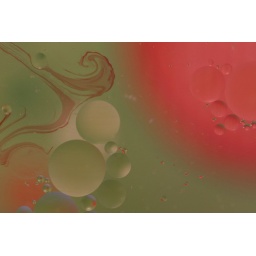
Oil drops in water using different books as background and a bit of food color.